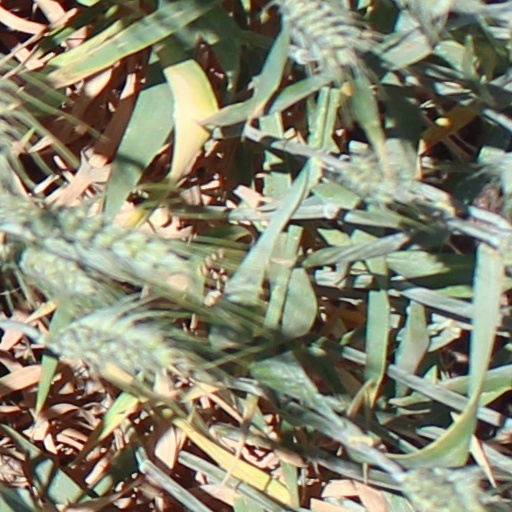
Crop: wheat